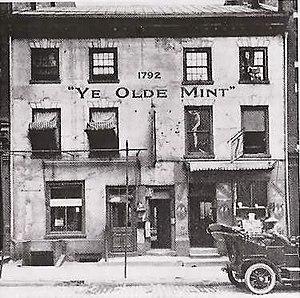
La Philadelphia Mint, ou en français la Monnaie de Philadelphie, est créée dans le but d'établir une identité nationale et pour répondre aux besoins commerciaux des États-Unis. Les Pères fondateurs des États-Unis décident de mettre en place un établissement national de la Monnaie, une priorité après la ratification de la Constitution des États-Unis.
La pièce de 1 dollar américain Flowing Hair est la première pièce de monnaie en dollars émise par le gouvernement fédéral des États-Unis. Elle est frappée en 1794 et 1795 ; sa taille et son poids sont basés sur le « spanish dollar », qui est, à cette époque, la pièce la plus utilisée dans le commerce à travers les Amériques.
Cette page concerne des événements d'actualité qui se sont produits durant l'année 1792 du calendrier grégorien aux États-Unis.
1ᵉʳ avril, France : l'Assemblée législative adopte le télégraphe optique de Chappe.